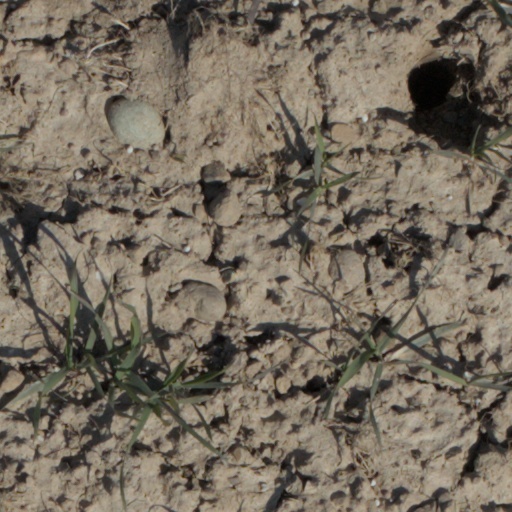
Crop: wheat